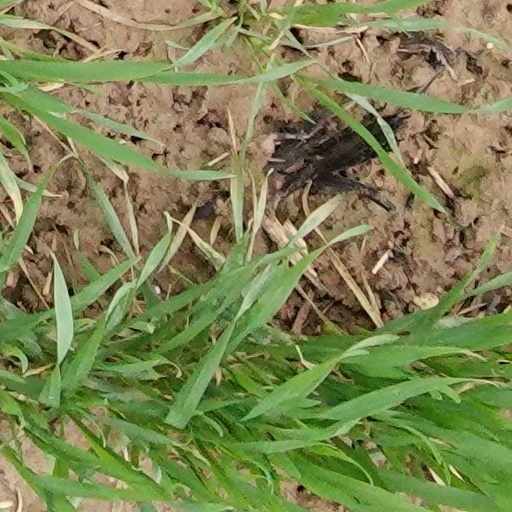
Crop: wheat